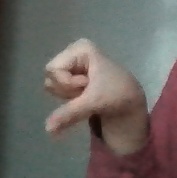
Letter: waw